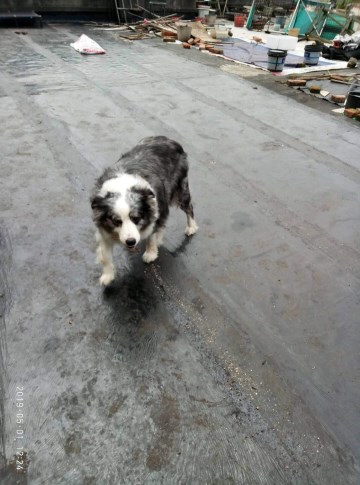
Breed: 2594-n000109-Border_collie